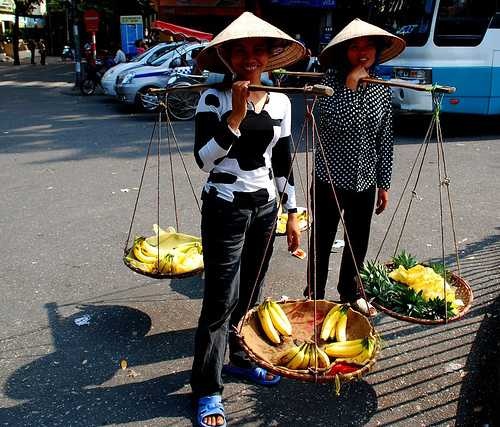
Label: Banana